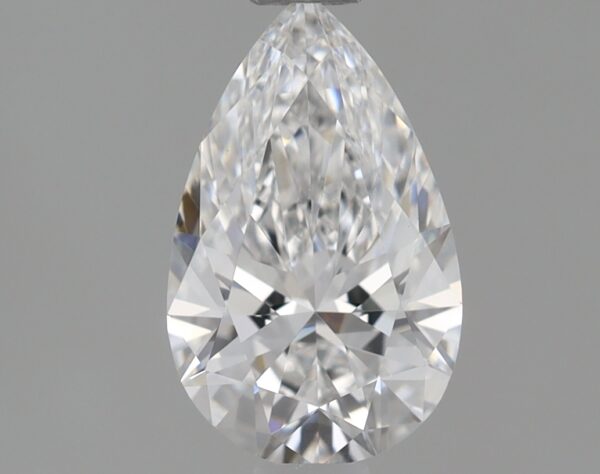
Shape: pear
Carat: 0.79
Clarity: VS1
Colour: E
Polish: EX
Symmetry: EX
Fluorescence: NONE
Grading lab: IGI
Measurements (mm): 8.4 x 5.22 x 3.19